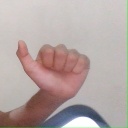
अक्षर: त